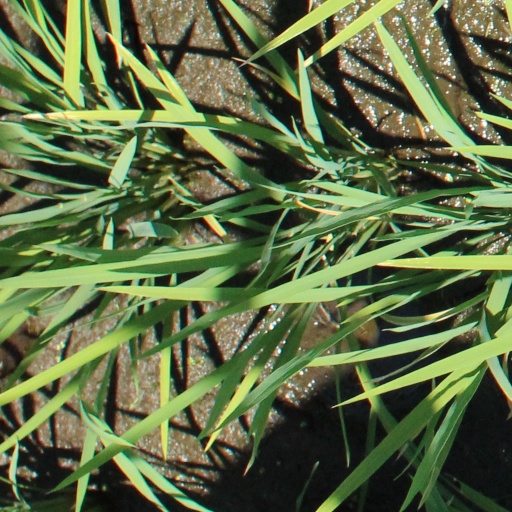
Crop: rice